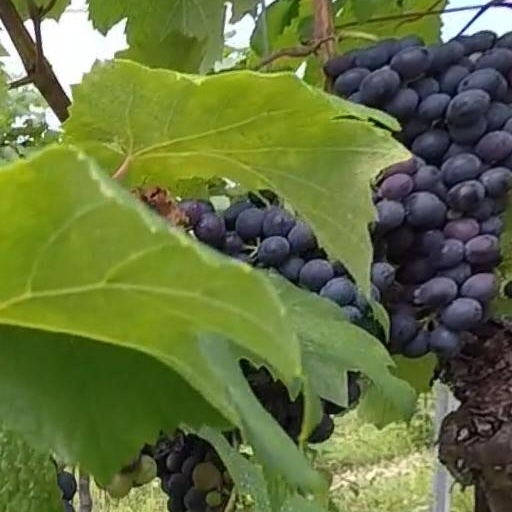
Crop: grape